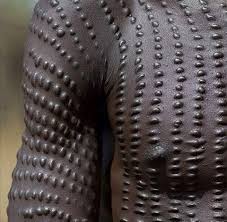
Nataal bii benn mbokk ci yaramu doomu aadama bi la ween bi la ak benn loxo yi benn loxo bi. Waaye dañ cee def ay tup-tup nag da cee am, ay tup-tup dafa ànd ci yaram bi benn soit dañ ko cee def walla mu ànd ci yaram bi ci der bi.